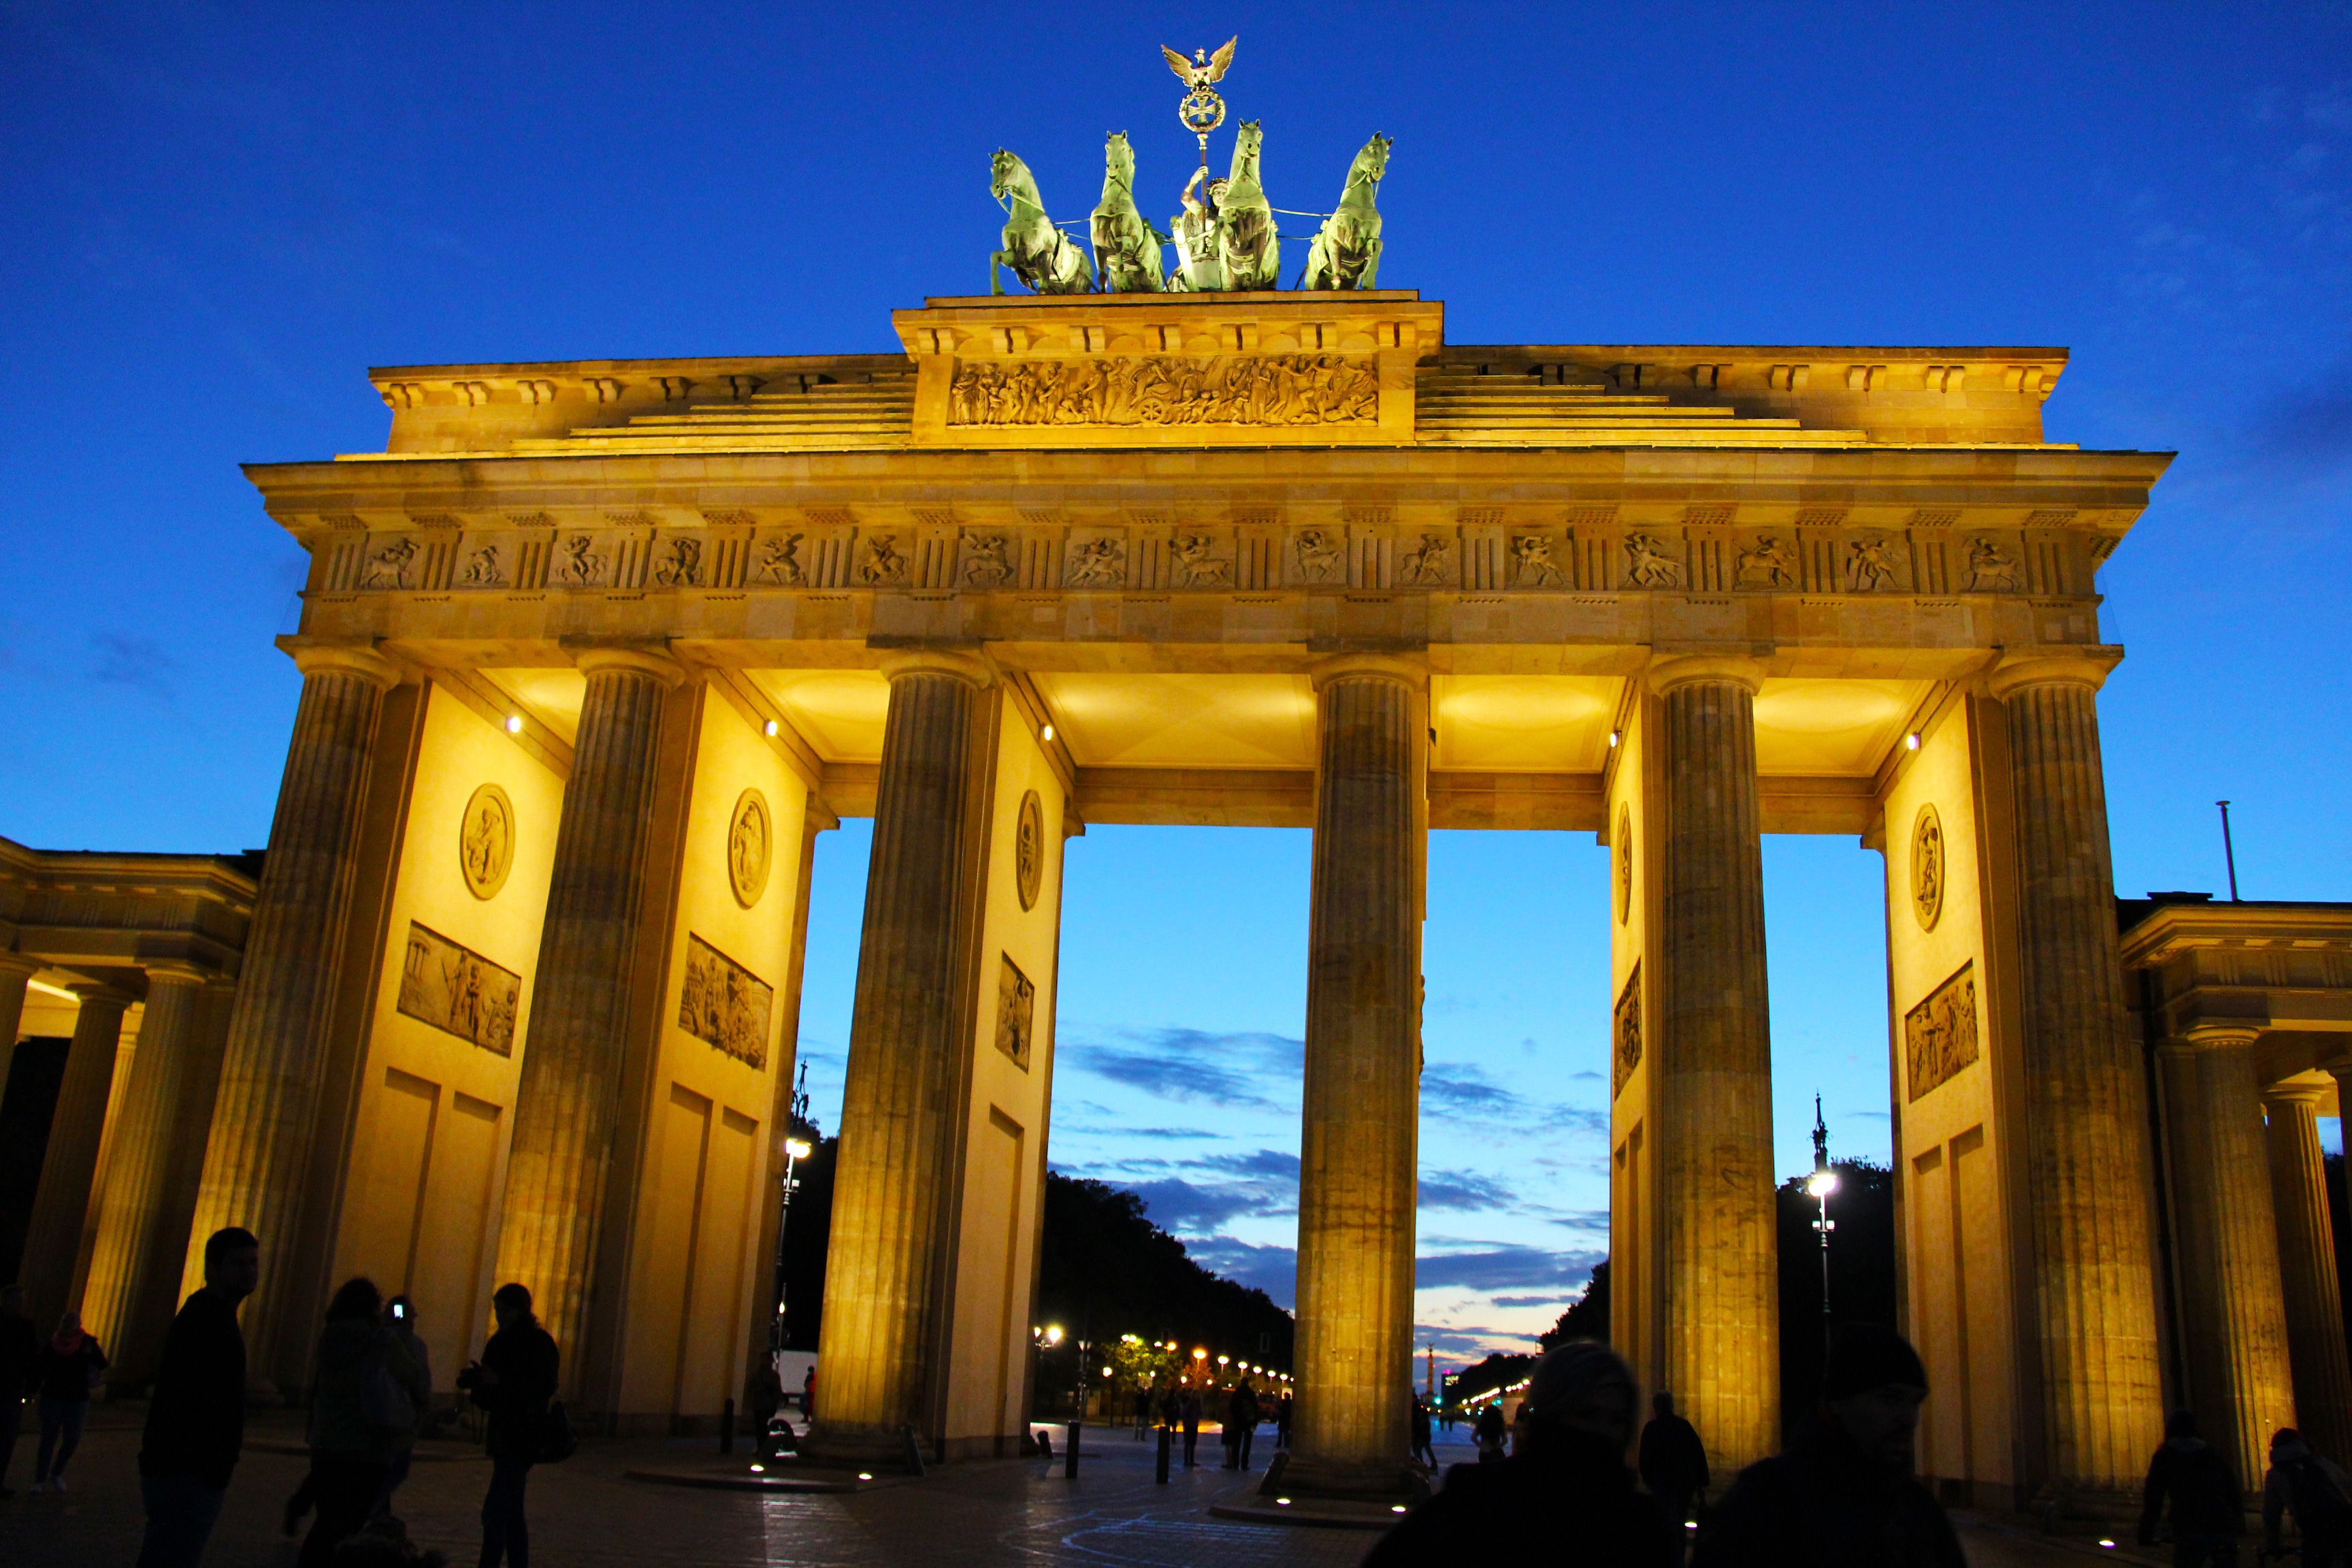
architecture, night, building, palace, city, monument, vacation, travel, europe, arch, evening, column, holiday, landmark, sightseeing, attraction, historic, tourism, polar, clouds, design, temple, arts, germany, berlin, beautiful, history, famous, brandenburg gate, ancient history, potsdamer platz, ancient roman architecture